Emma Coburn

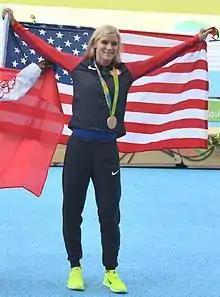
Coburn celebrates her bronze medal at the 2016 Rio Olympics.

In 2016, Coburn opened her outdoor season running 4:06.92 in the 1500 meters at Hoka One One Middle Distance Classic hosted at Occidental College. She set a new American record shortly thereafter at the Prefontaine Classic in Eugene, where she ran 9:10.76 in the 3000 meters steeplechase. Coburn broke the American record for the third time, earning bronze in 9:07.63 in the 2016 Olympic steeplechase and becoming the first American woman to win an Olympic medal in the 3000 meters steeplechase.